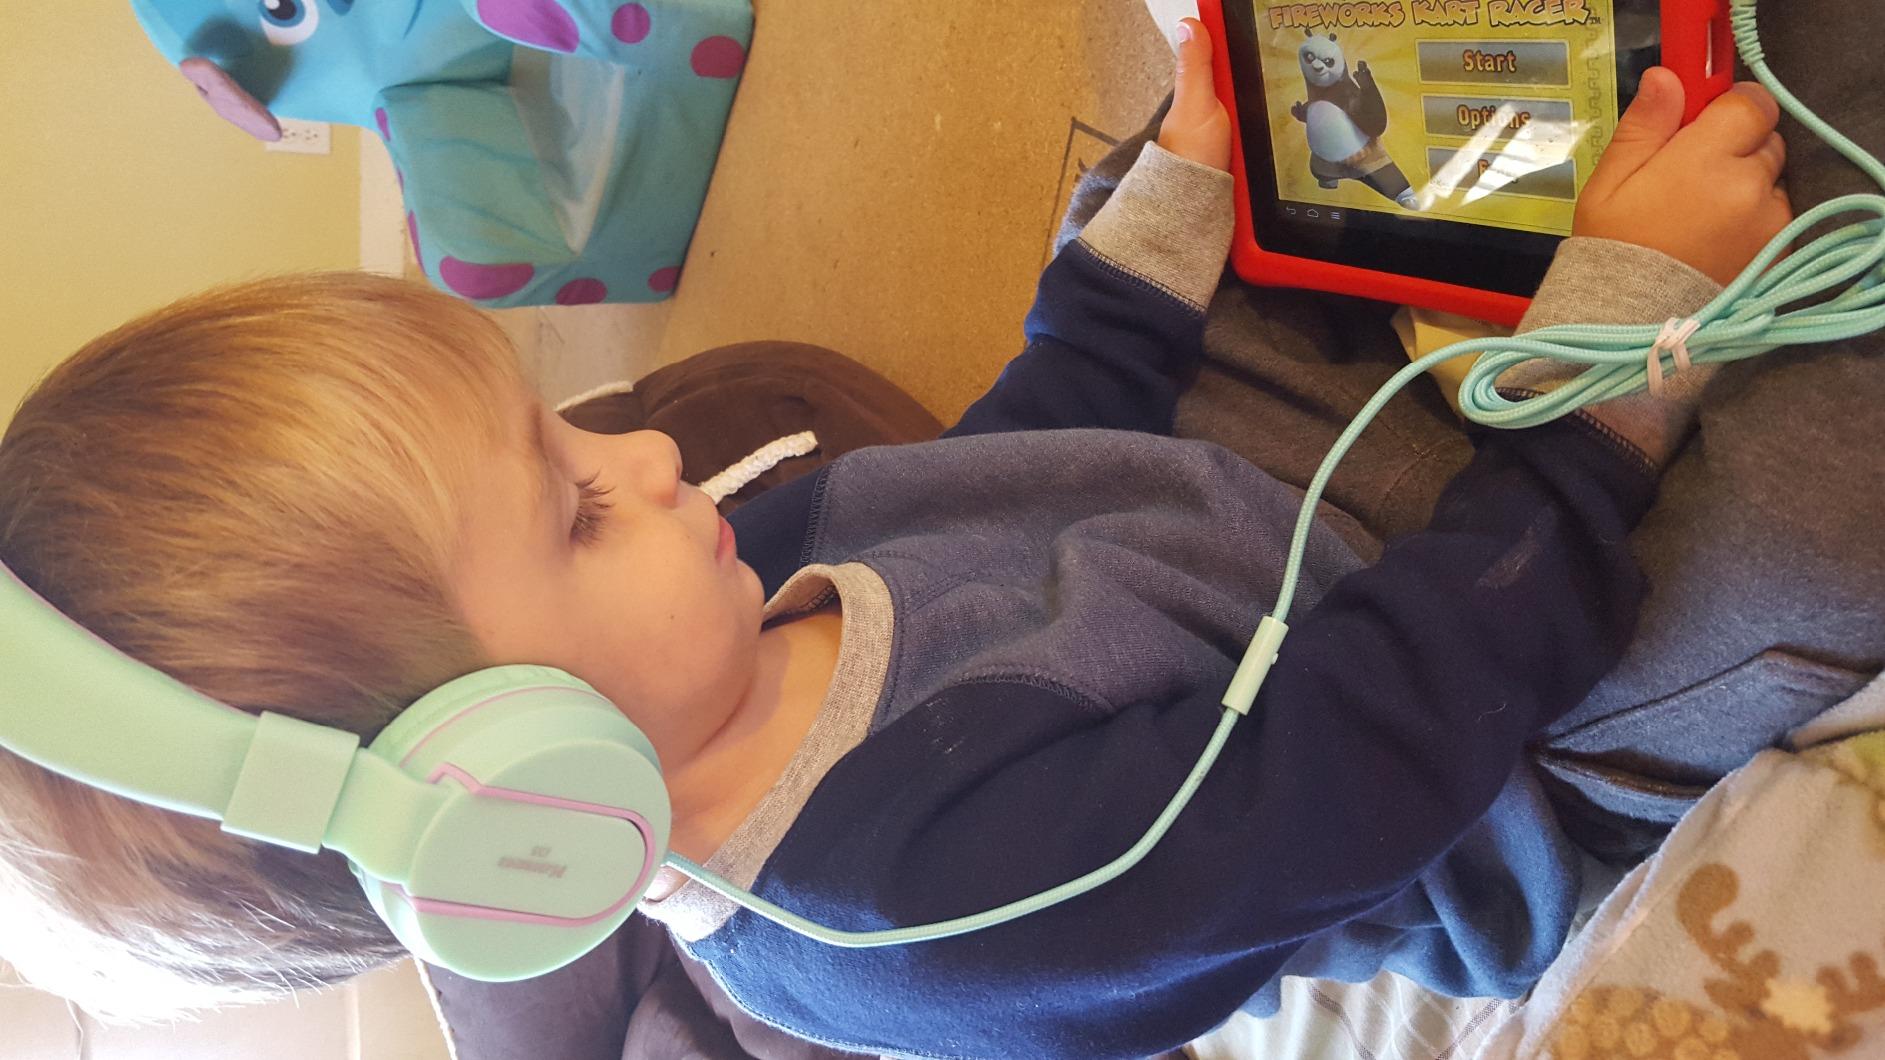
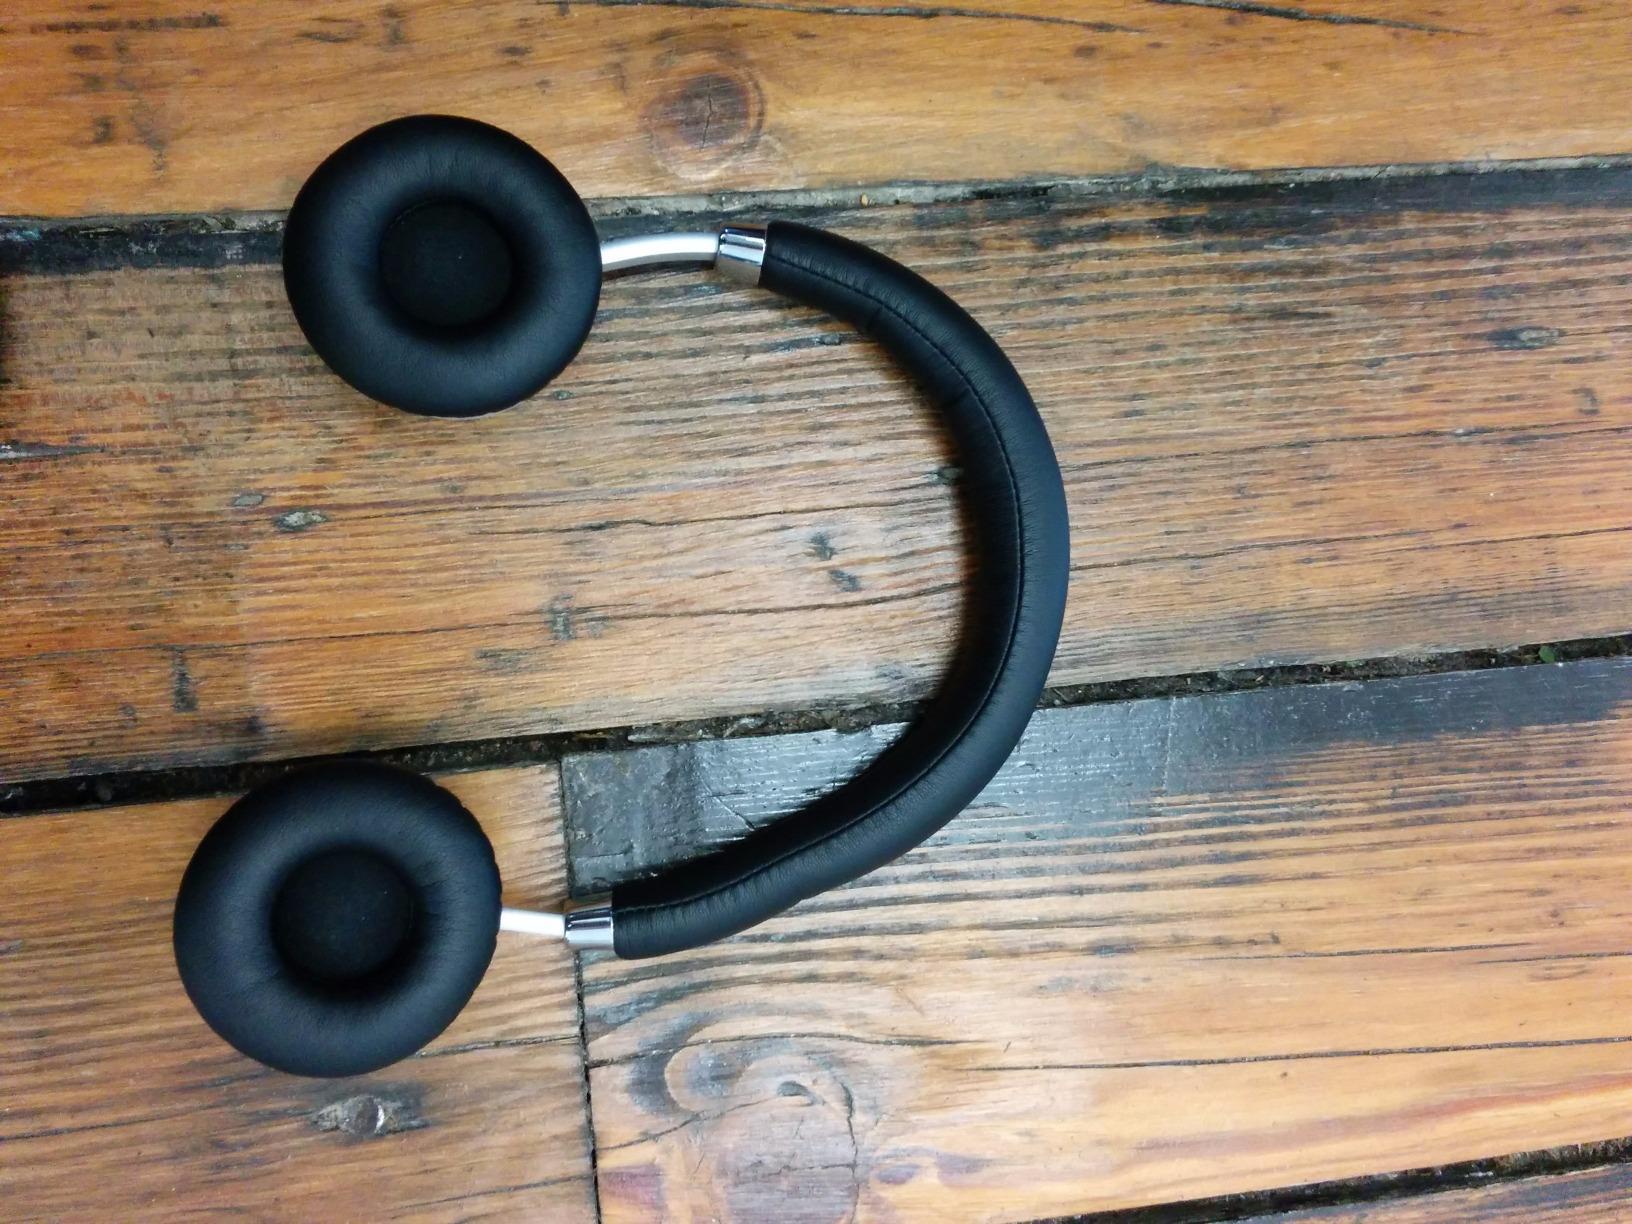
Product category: headphones
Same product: no